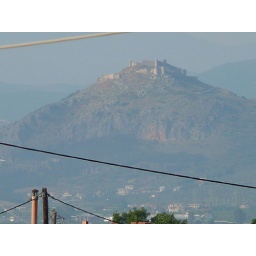
castle of Larissa, on its hill above Argos - the oldest continuously inhabited town in Greece May 08 318